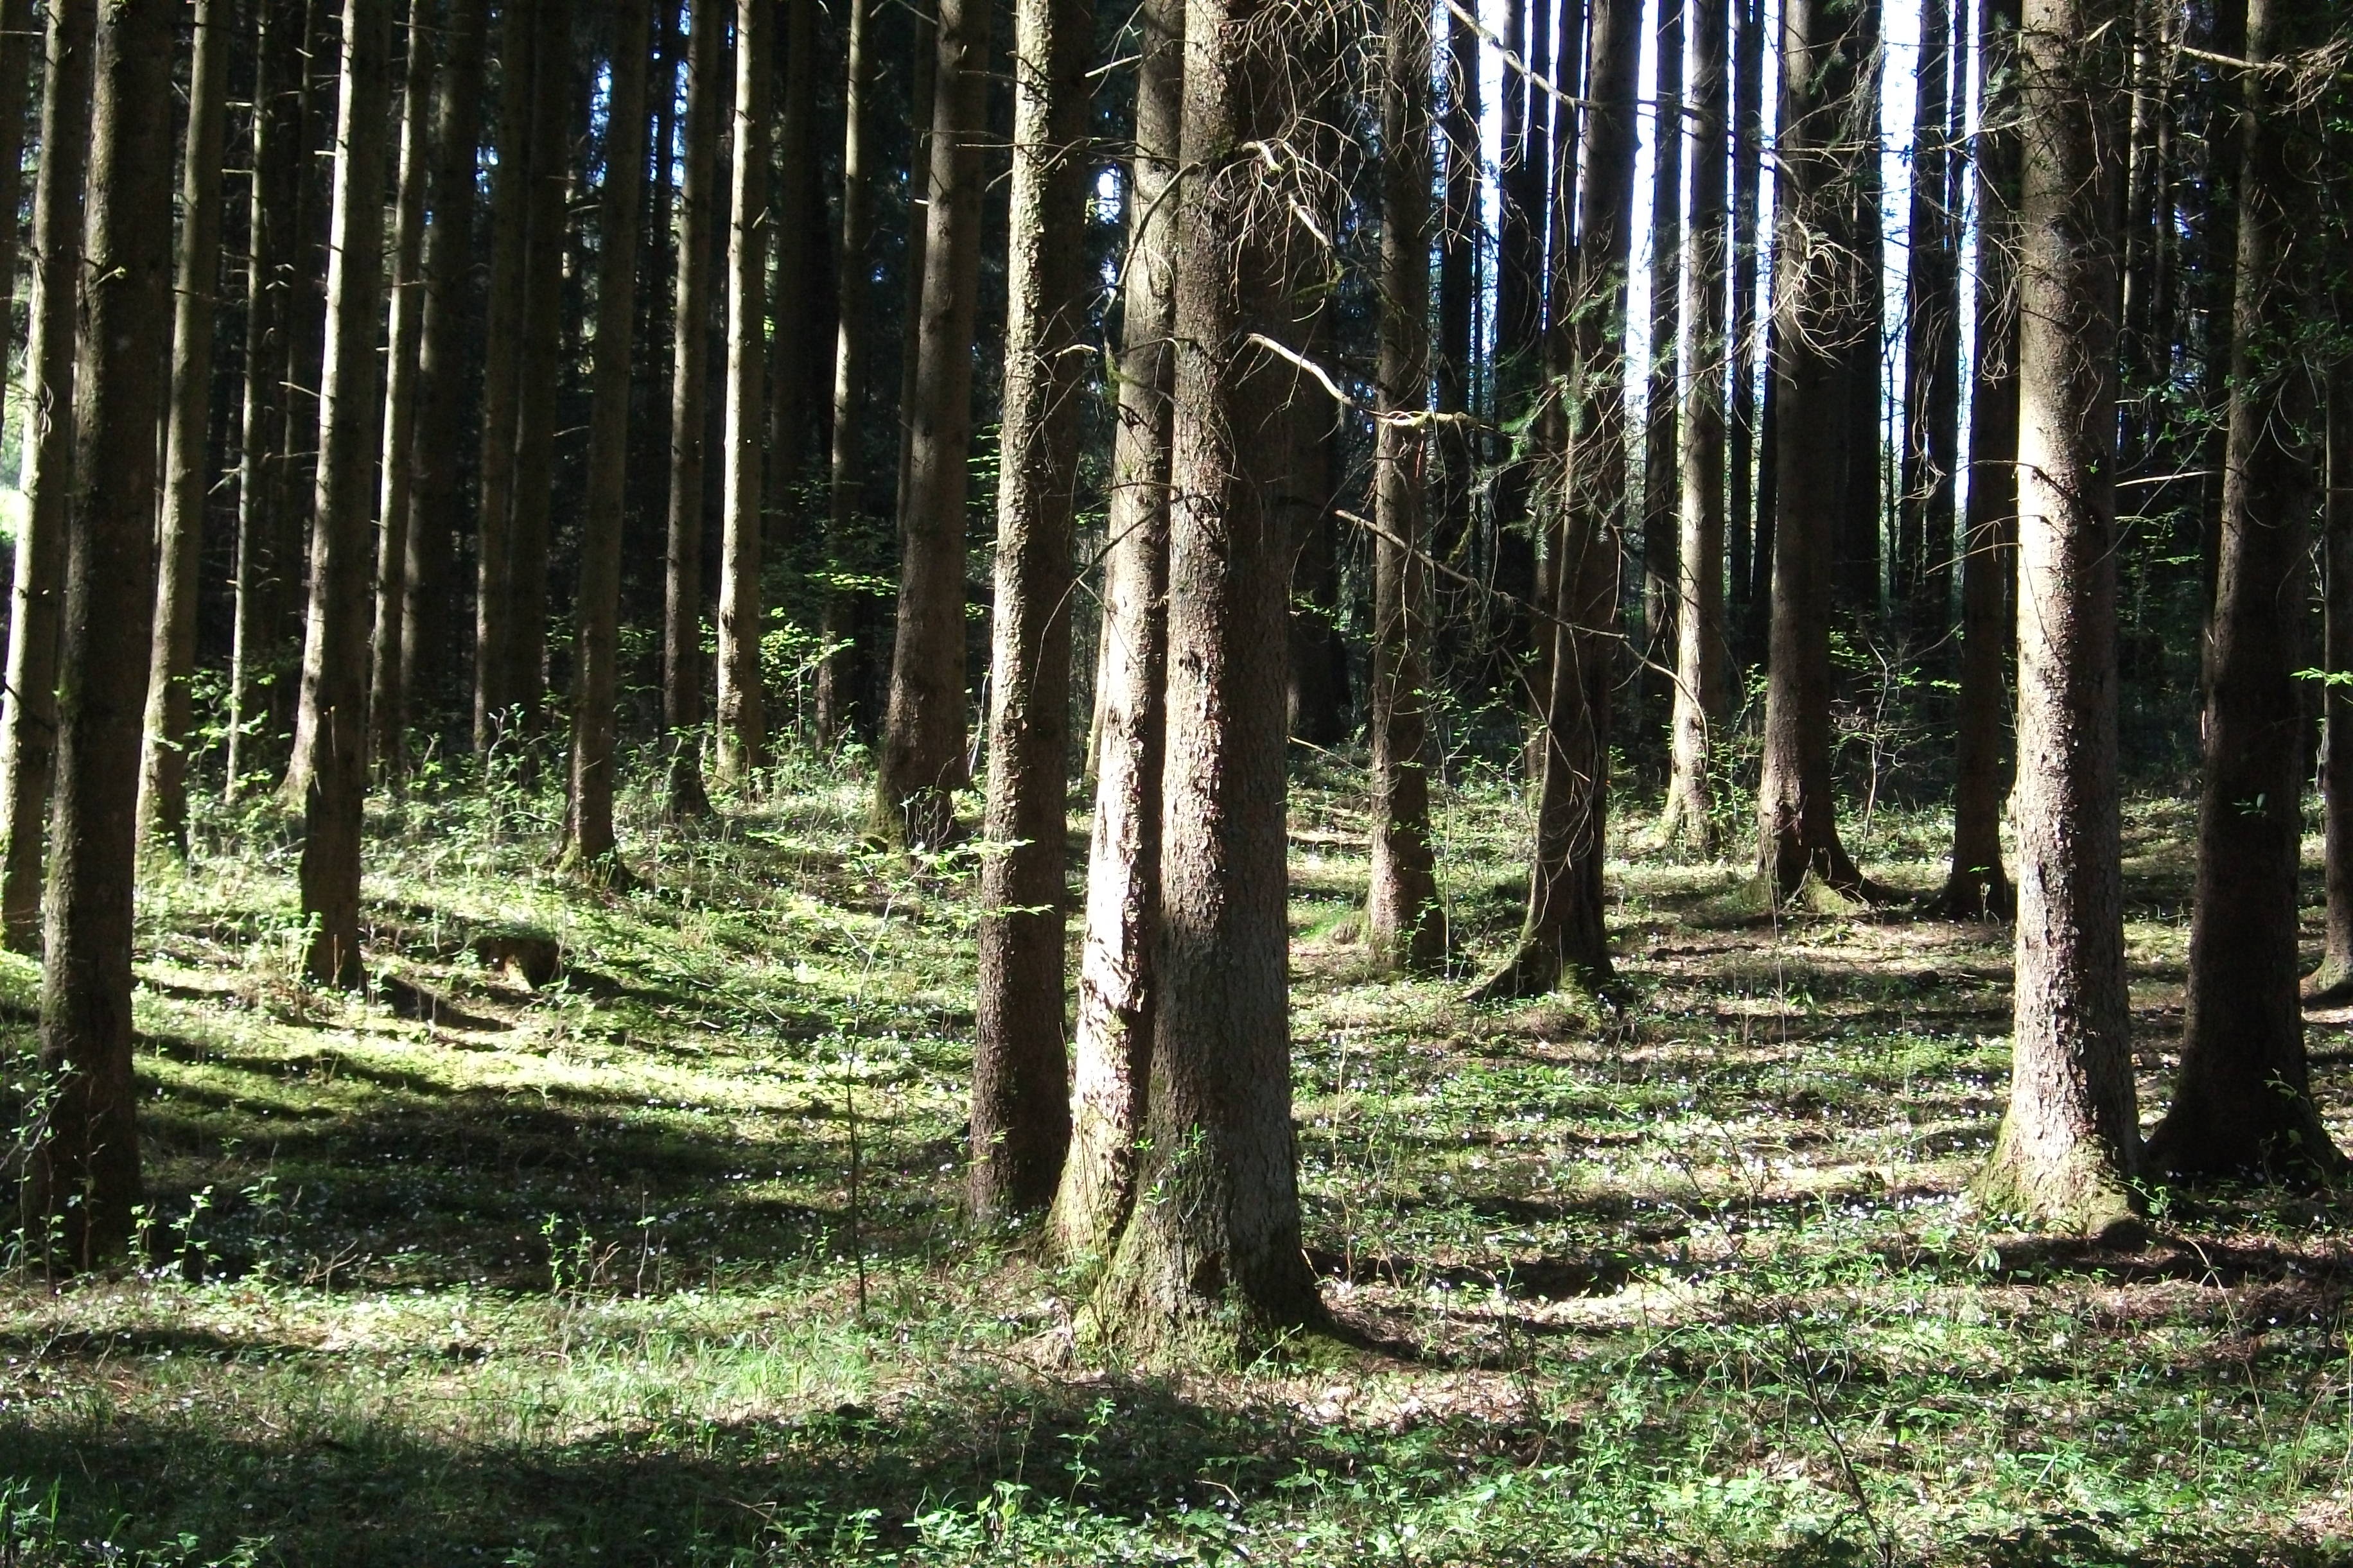
tree, nature, forest, wilderness, light, plant, trail, meadow, sunlight, atmosphere, trees, spruce, deciduous, wetland, grove, woodland, habitat, mood, ecosystem, fairy tale forest, biome, old growth forest, natural environment, geographical feature, woody plant, temperate broadleaf and mixed forest, temperate coniferous forest